Tapuwae Poharutanga o Tukutuku

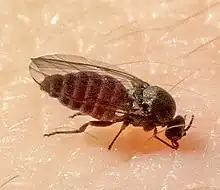
sandfly ("namu") feeding on human blood.

Rongomaitahuna and Tumokonui, two brothers from Manutūkē in Turanganui-a-kiwa, attacked Tapuwae's territory on a raid and were killed at Parawera. Although the bodies were his property as prizes of war, Tapuwae generously returned the brothers' bodies to their father, Taharakau. He travelled to Wairoa with Te Angiangi of Ngāti Kahungunu, arriving at Hikukoekoea, where they were met by Tapuwae's wife Te Rauaumata, who planned to have the visitors cooked and eaten. Tapuwae prevented this and brought them to Kaimango, where his other wife Te Rauhina was in residence. The two chiefs held a discussion, which produced important proverbs. When Tapuwae asked what the true sign of a "rangatira" (chief) is, Taharakau said: